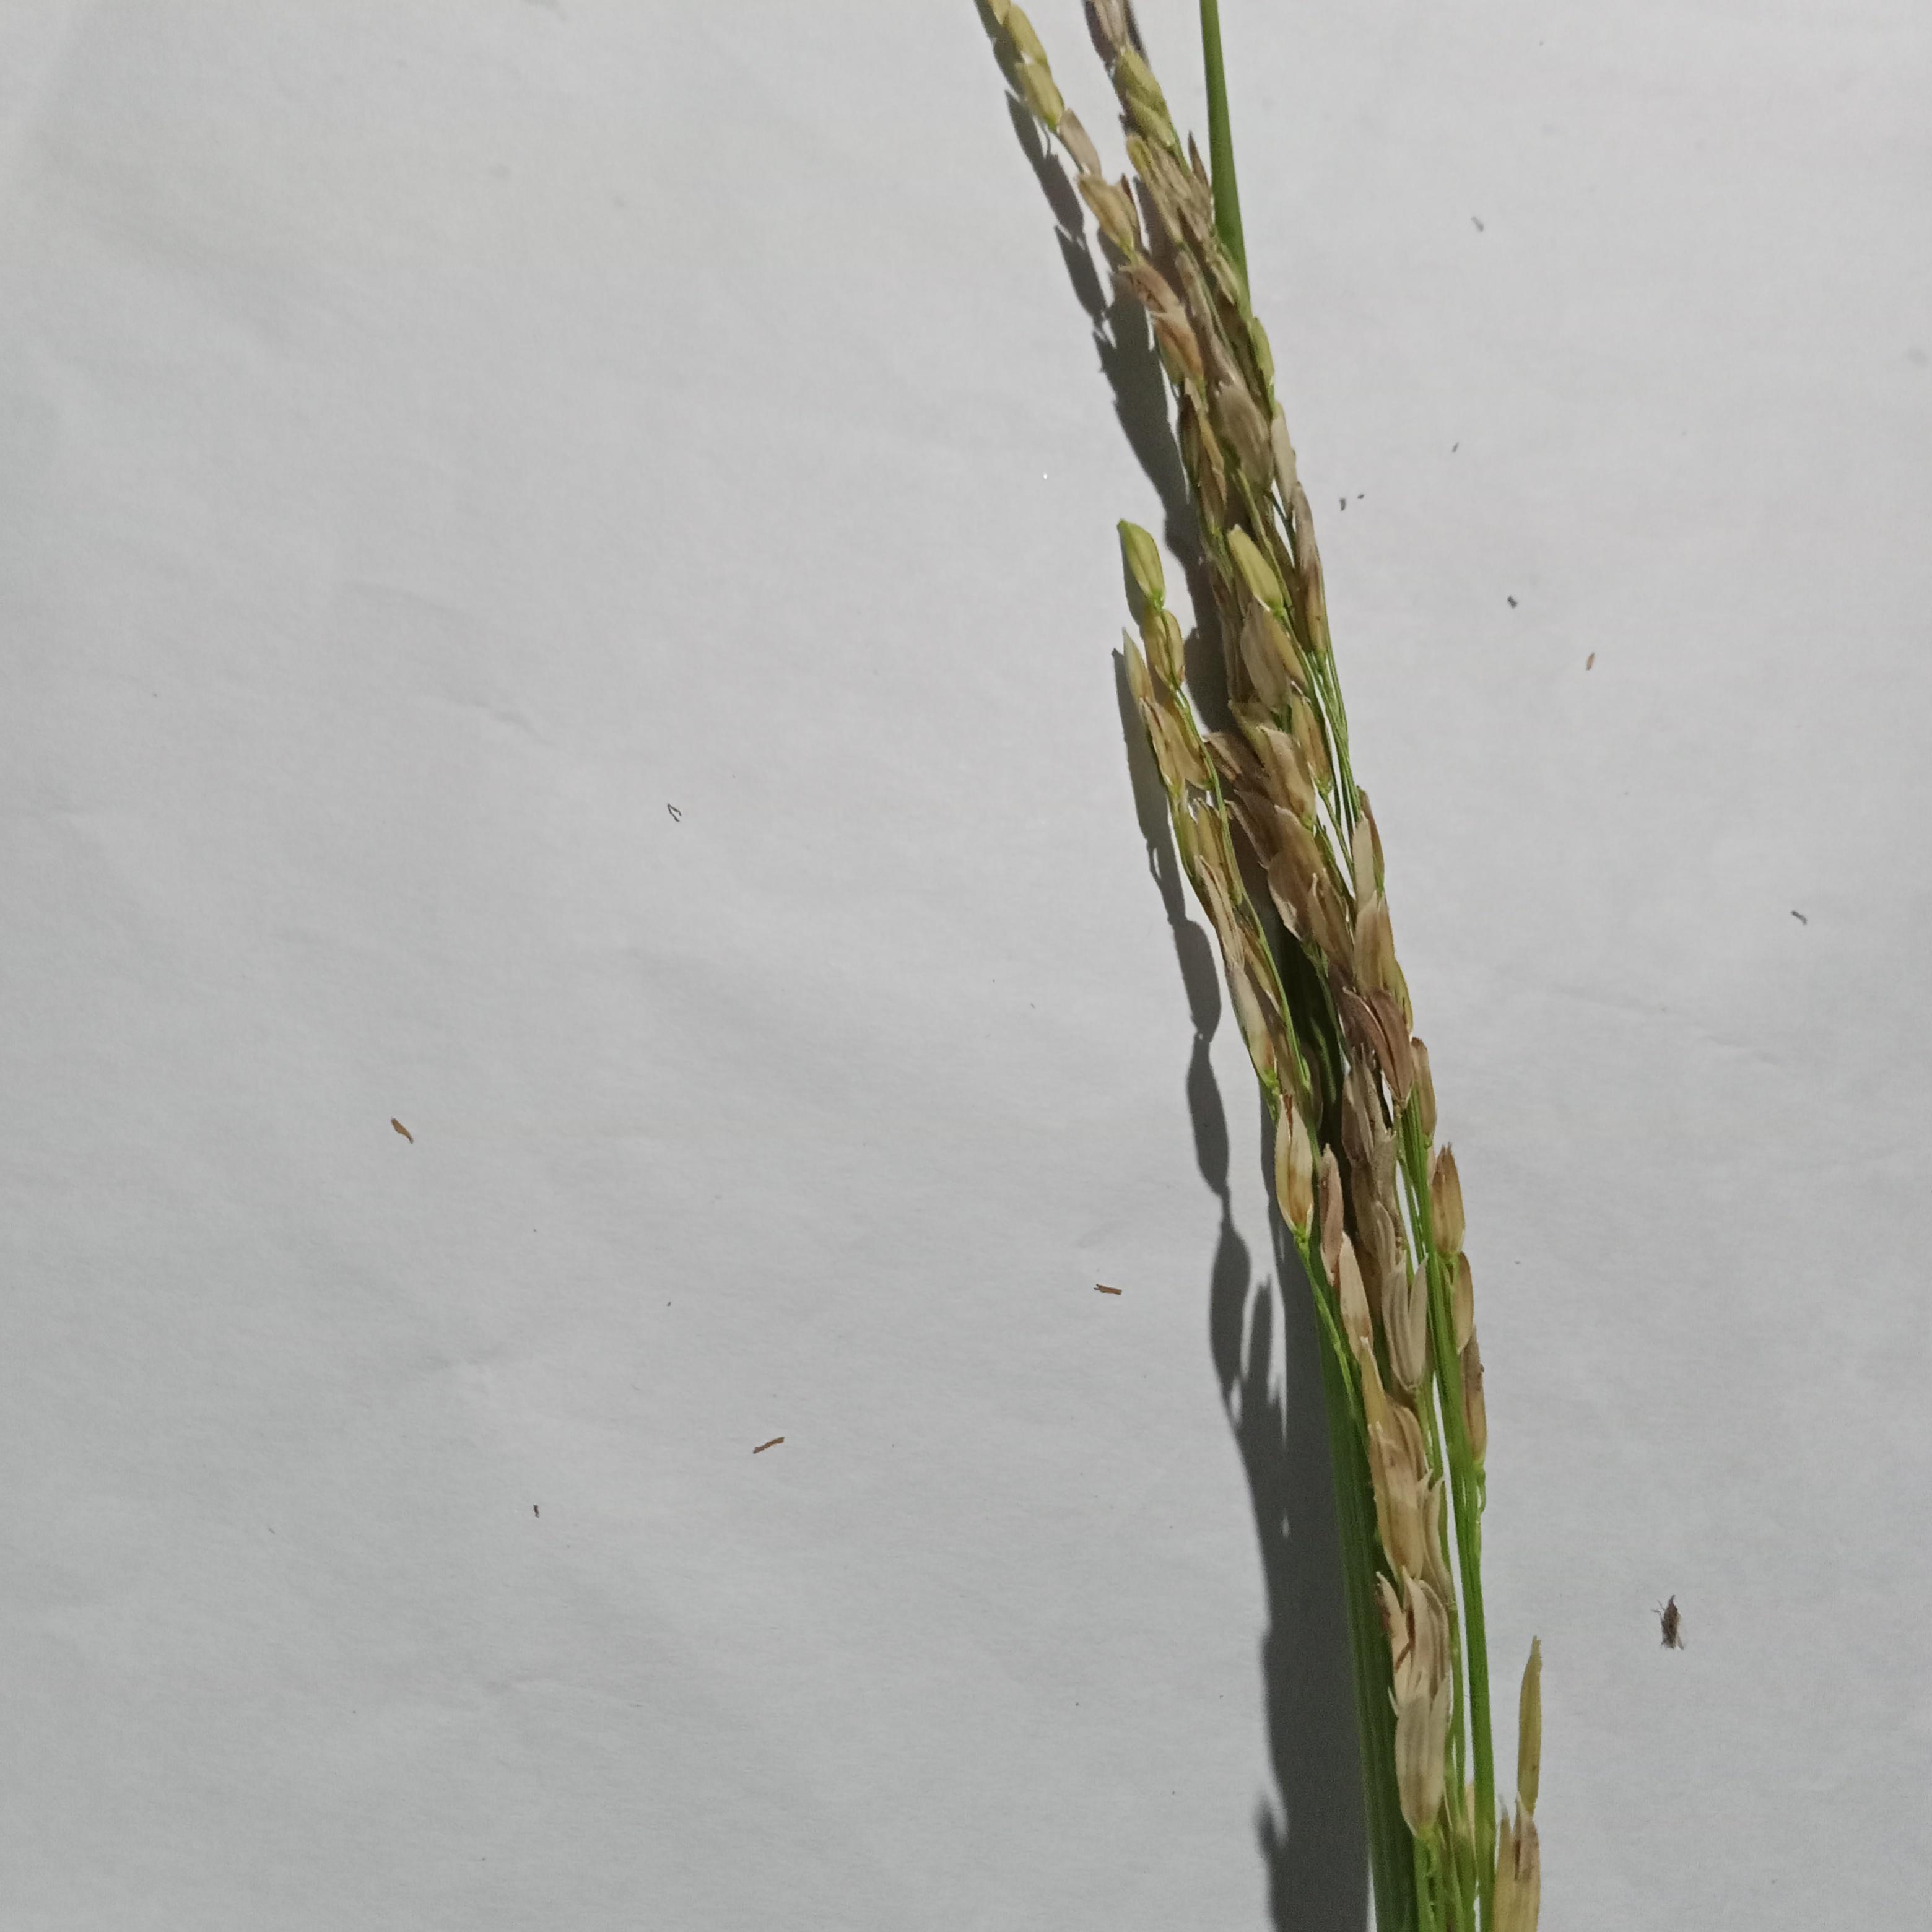
Label: Rice___Neck_Blast